Powerful owl

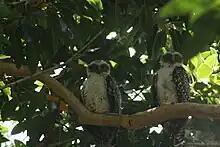
The young of the powerful owl leave the nest a few weeks after hatching but frequently are cared for over several months after dispersing from the nest.

The powerful owl breeds in the Australian winter, with breeding occurring mainly in May and June and brooding at the nest into September. The breeding behaviour of powerful and rufous owls appears to be highly similar. The breeding territory of powerful owls is large. Even when food is abundant, territories are at least . When food is scarce, territories tend to be larger. Typically, nests of breeding pairs are found from apart. Males have been recorded fighting over breeding rights to females and territories. The nest is most often a large hollow in a tree. Nests have been recorded at above the ground but are most often at least high. The nesting material includes decaying debris and leaf litter. Eggs are oval and dull white. The clutch is most often two, but occasionally includes only one egg, and rarely three are laid. The egg averages about . The eggs are typically laid directly on the rotten wooden floor of the nesting cavity; owls do not build a nest. Egg-laying intervals are up to 4 days between the first and second egg, an unusually long interval for an owl. The female appears to do all incubation and the incubating stage is 36 to 38 days. The male does all hunting and sometimes aggressively defends the nesting during the brooding stage. In other owls that show aggression towards humans during nesting, the female usually is the main aggressor, although in other owls the females are larger with stronger strikes, whereas in the powerful owl, the males are the larger and more powerful sex. Occasionally, females may abandon their nest if disturbed. In general, the slightly smaller rufous and notably smaller barking owl both display more frequent and more spiritedly aggressive nest defense than the powerful owl does. Young powerful owls are mostly off-white with a greyish-brown mask and grey on the wings and coverts, and are obviously distinct from the adult plumage. The young fledge at 6 to 8 weeks. However, the young typically accompany and are fed by their parents for several months, even into the stage that they can fly well. The total dependence period usually lasts 5 to 9 months before independence, and sometimes into the next breeding season. Although practically no predators of this species exist, except in very rare, anecdotal instances, wedge-tailed eagles ("Aquila rapax"), and powerful owls have been recorded killing each other in territorial and breeding skirmishes. Also, they are often victim to and occasionally even injured by heavy mobbing by larger passerines such as currawongs, magpies, and crows and ravens. In one case, a pair of Australian ravens ("Corvus coronoides") attacked and killed a powerful owl, likely to defend themselves and their nest.